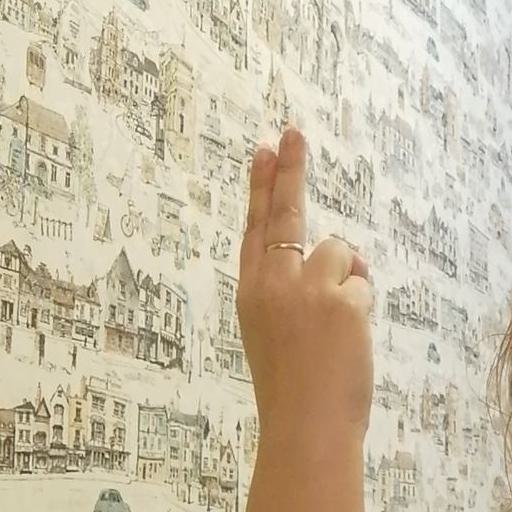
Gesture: two_up_inverted